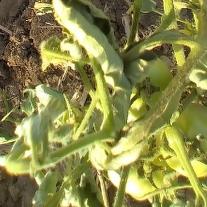
Crop: Tomato
Condition: bacterial-floundering-d